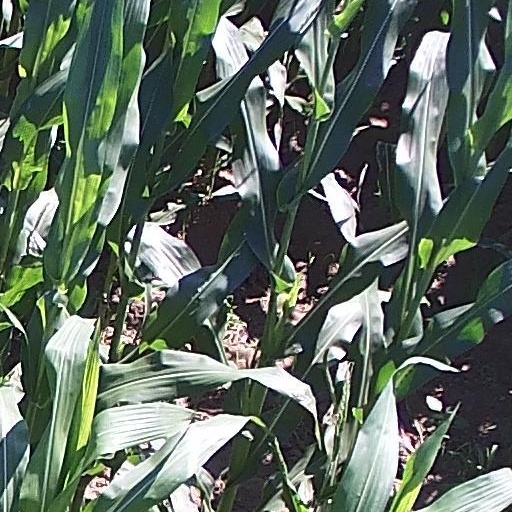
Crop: maize; corn